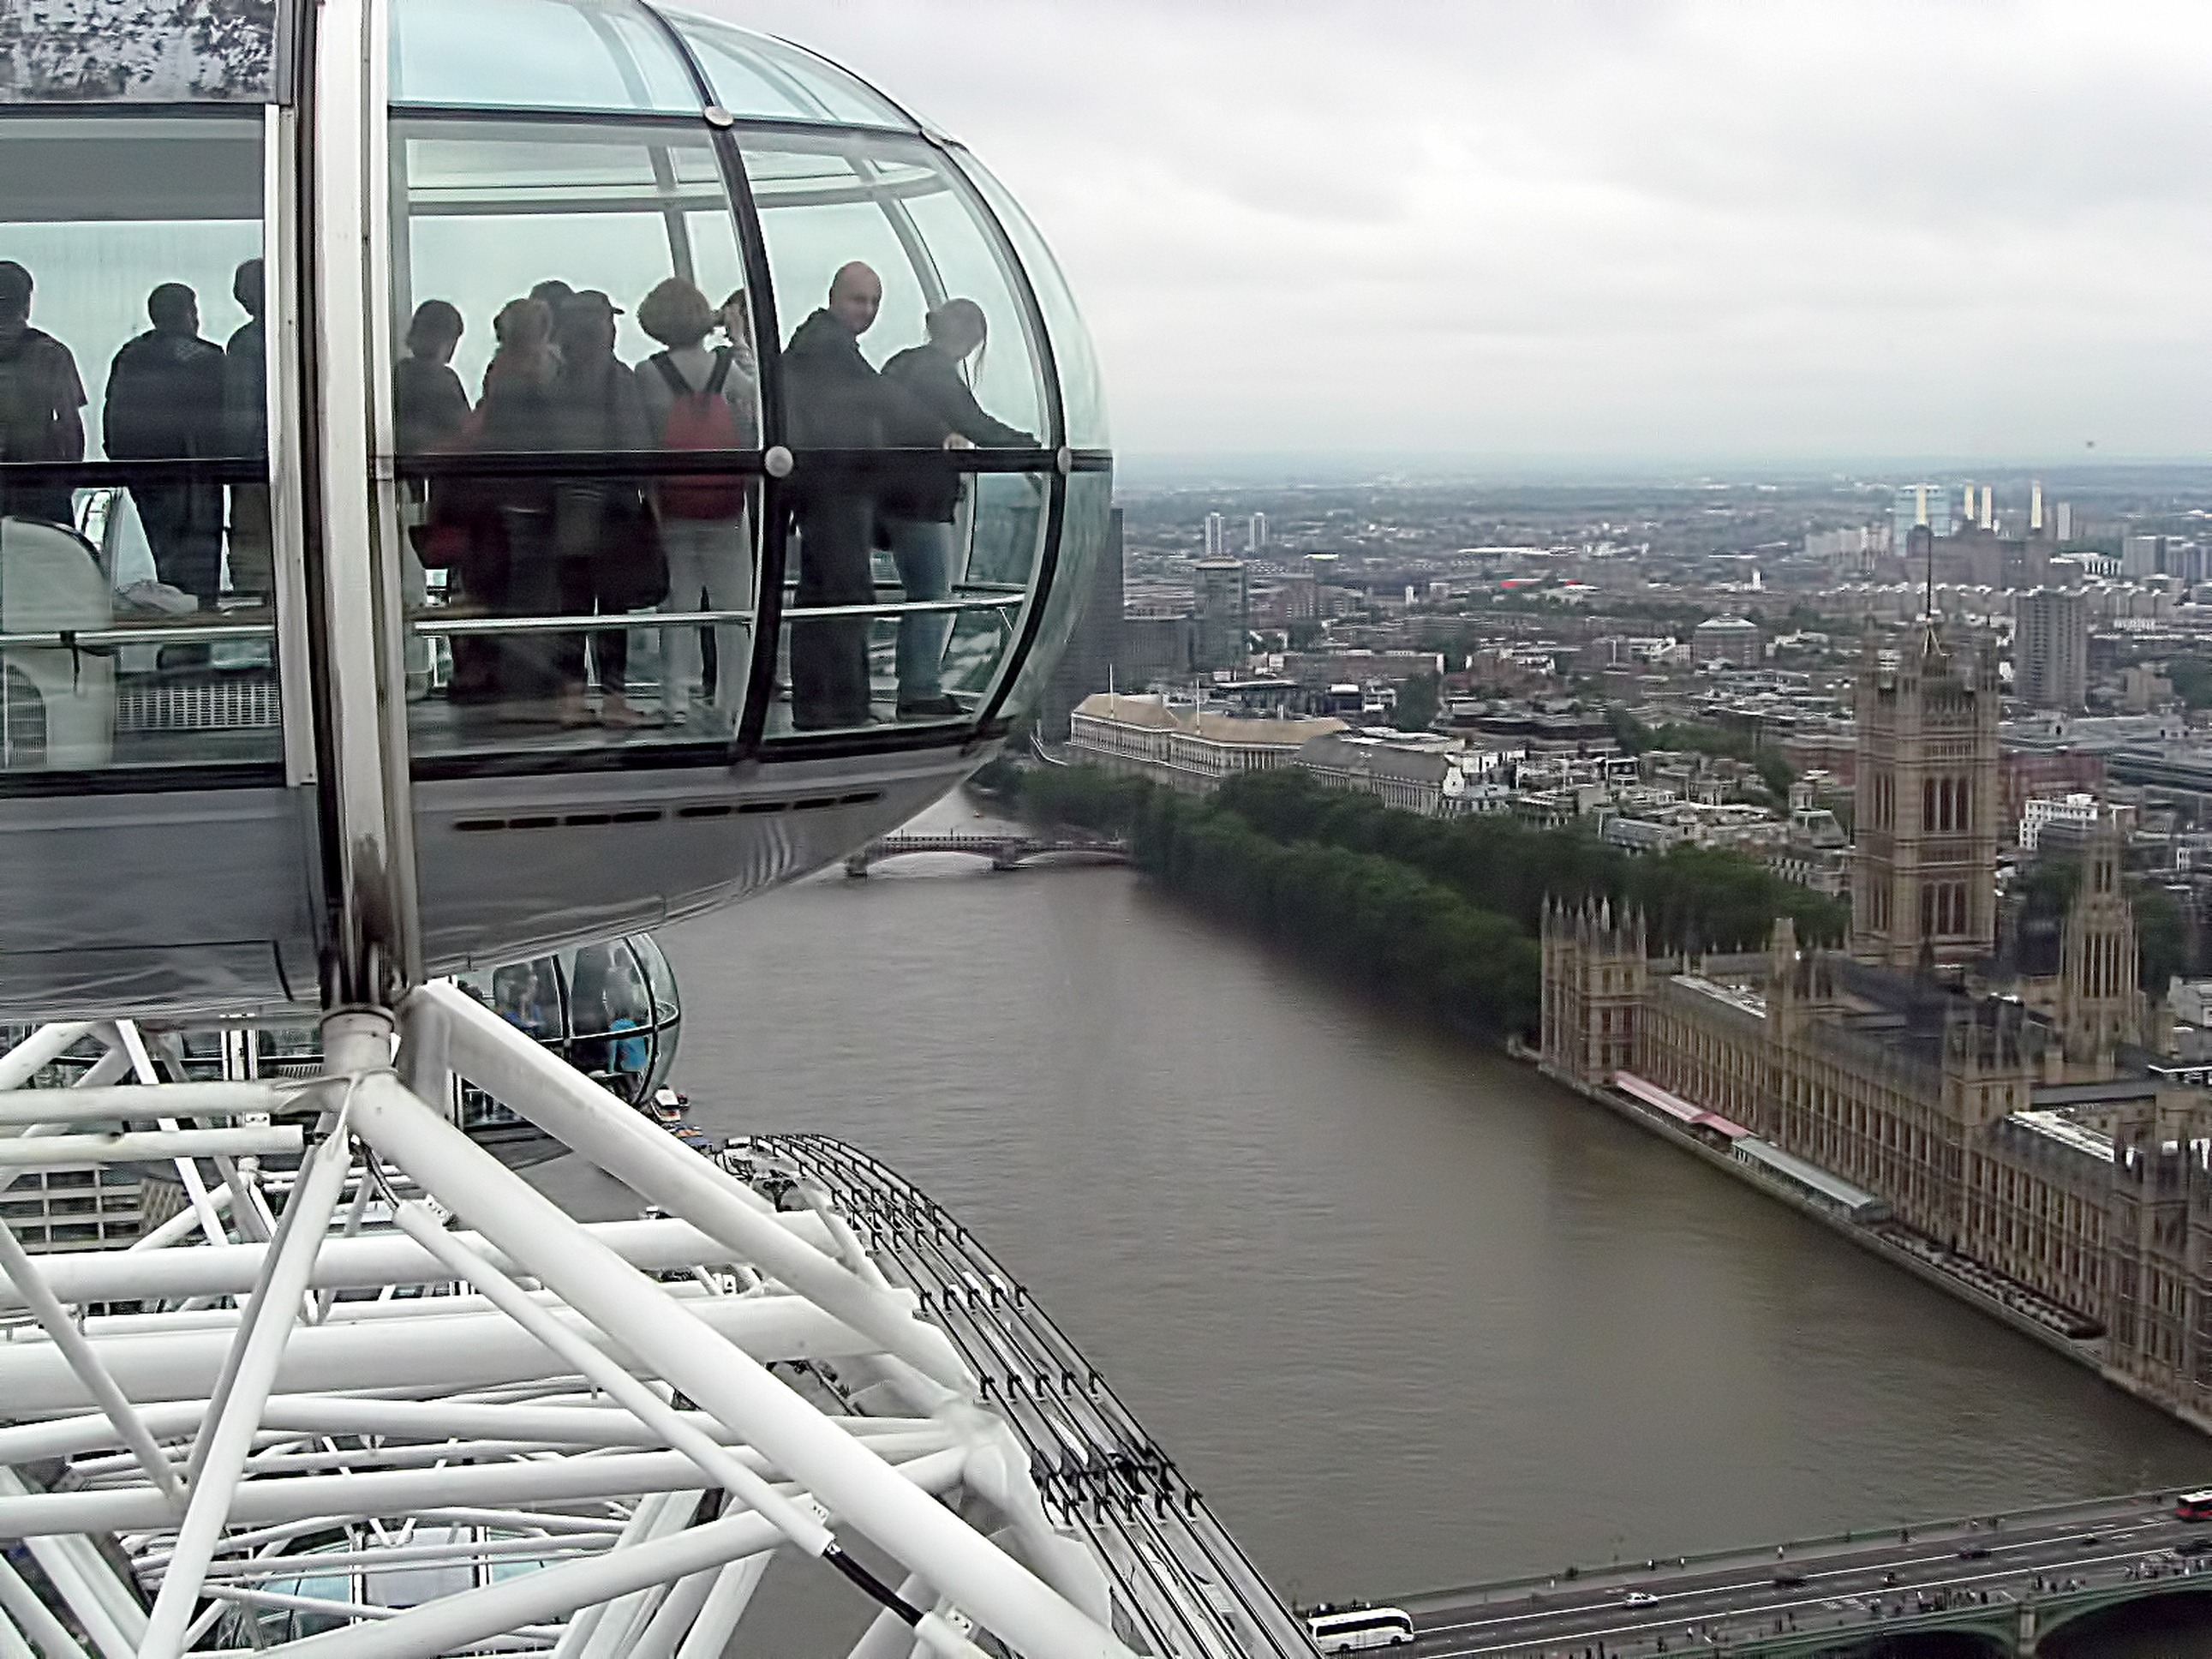
landscape, dock, bridge, view, river, canal, cityscape, transport, reflection, vehicle, london eye, landmark, waterway, public transport, london, parliament, buildings